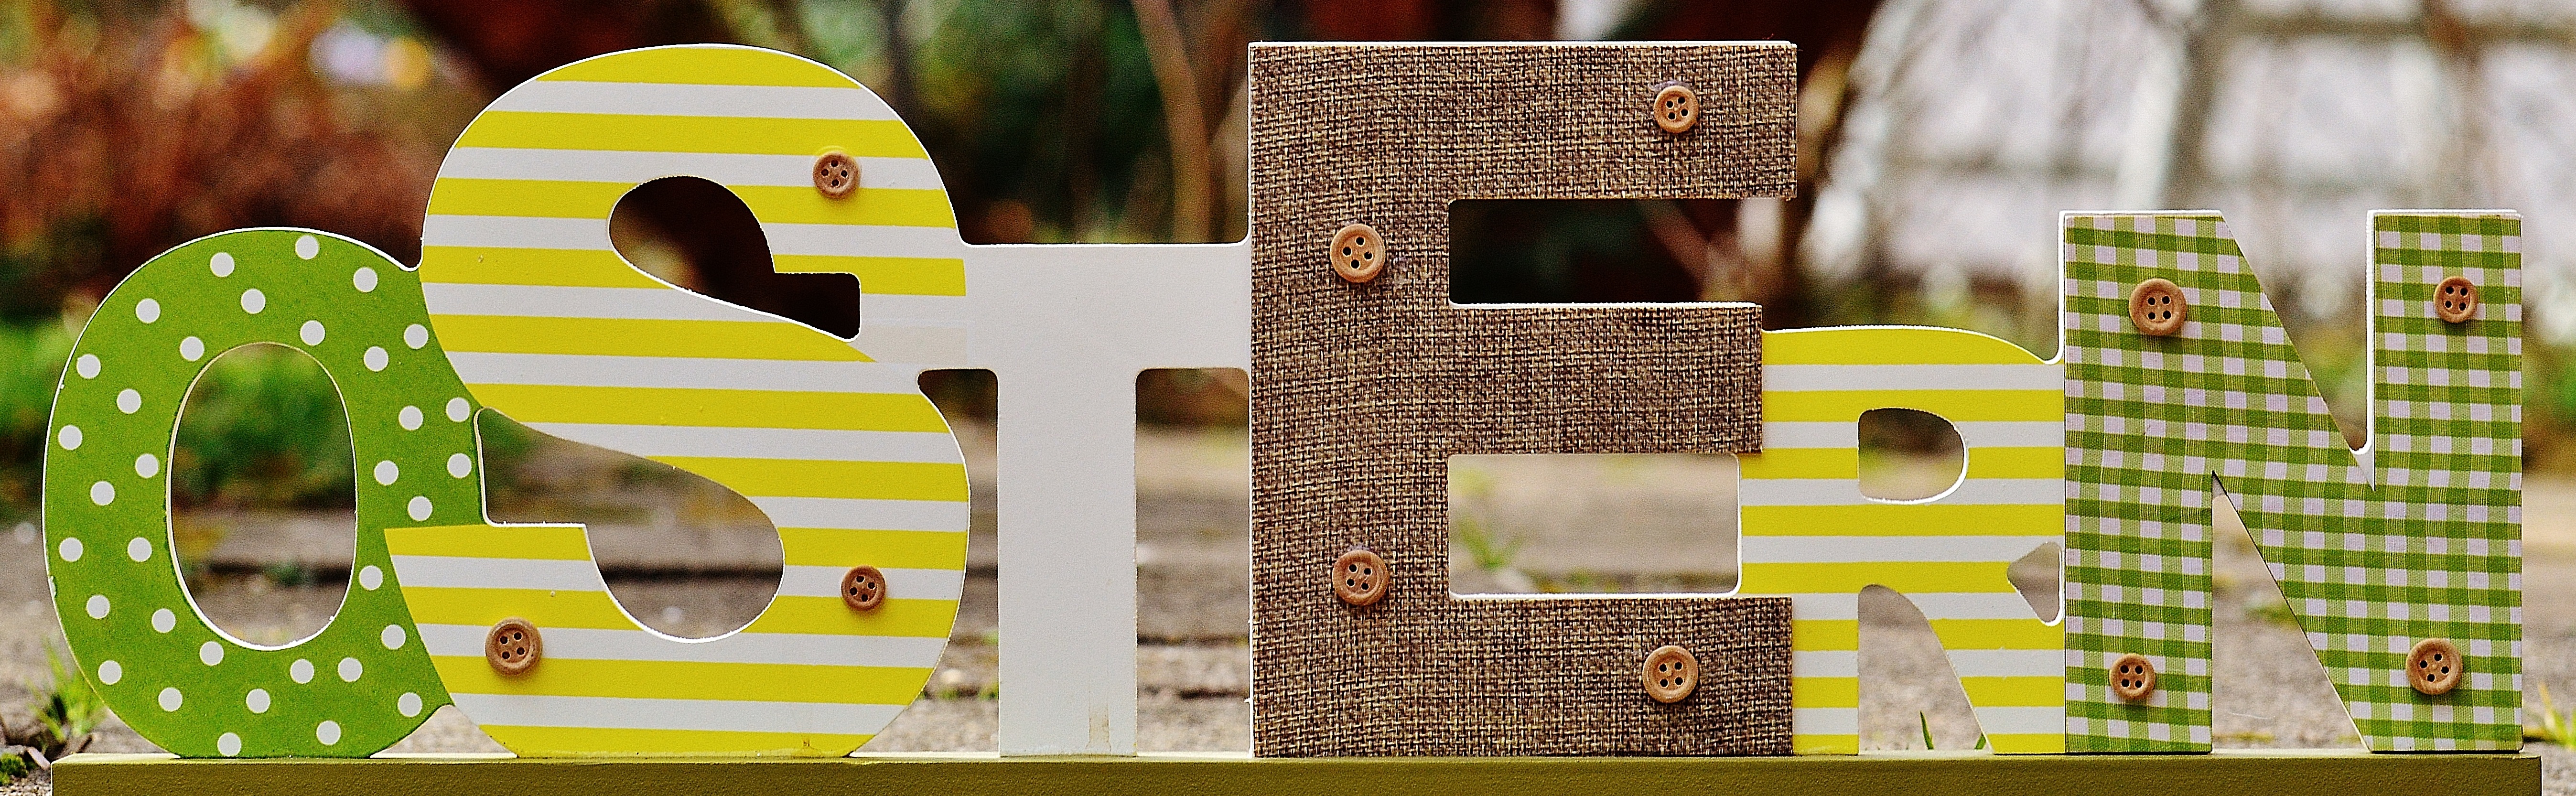
decoration, green, color, colorful, yellow, egg, art, fun, design, easter, easter eggs, easter egg, happy easter, easter decorations, colorful eggs, easter greeting